Bob Hoskins

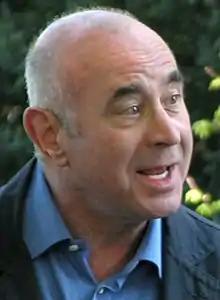
Hoskins in May 2006

Robert William Hoskins (26 October 1942 – 29 April 2014) was an English actor and film director. Known for his intense but sensitive portrayals of "tough guy" characters, he began his career on stage before making his screen breakthrough playing Arthur Parker on the 1978 BBC Television serial "Pennies from Heaven". He subsequently played acclaimed lead roles in the films "The Long Good Friday" (1980), "Mona Lisa" (1986), "Who Framed Roger Rabbit" (1988), "Mermaids" (1990) and "" (2002).